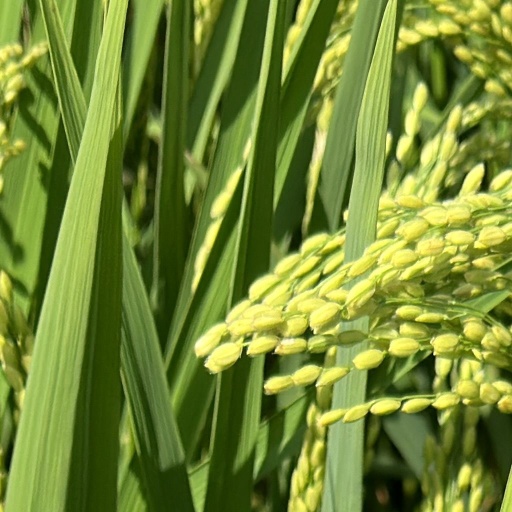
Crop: rice